Answer in natural language. Consider the 3D positions of the objects in the scene and not just the 2D positions in the image. Is the centerpoint of  12-inch plunger with contoured handle, splash guard, and nonslip grip at a higher height than Doorway? Choose between the following options: no or yes
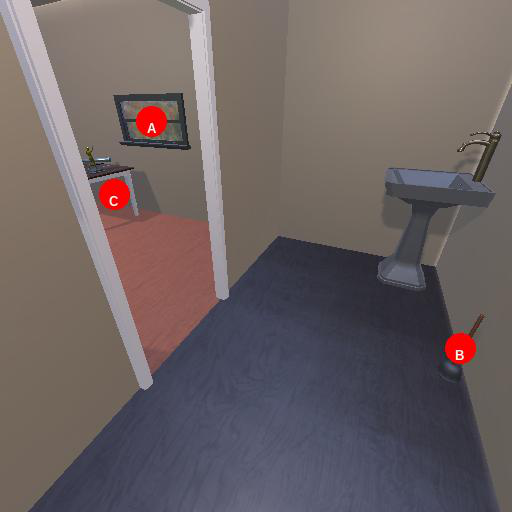
<answer>yes</answer>